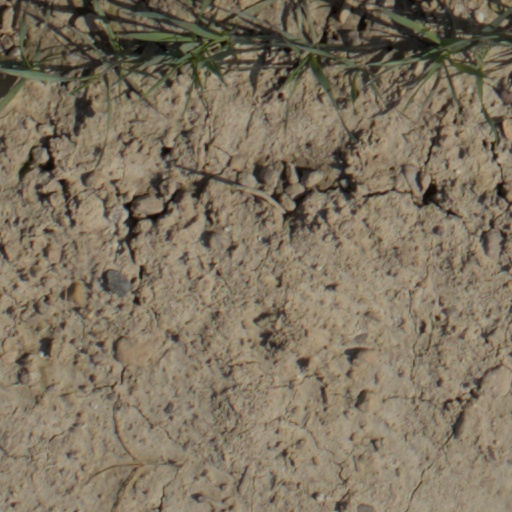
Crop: wheat